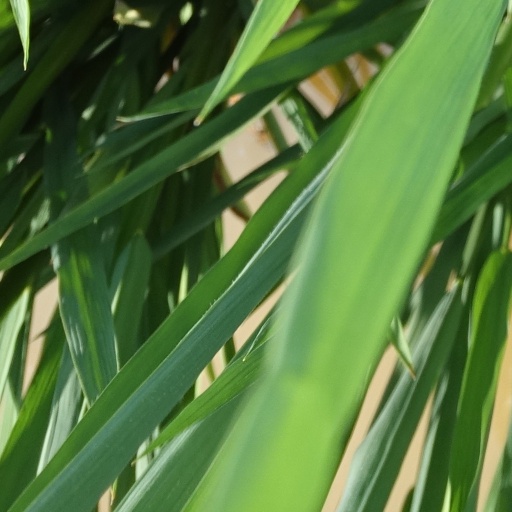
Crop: rice